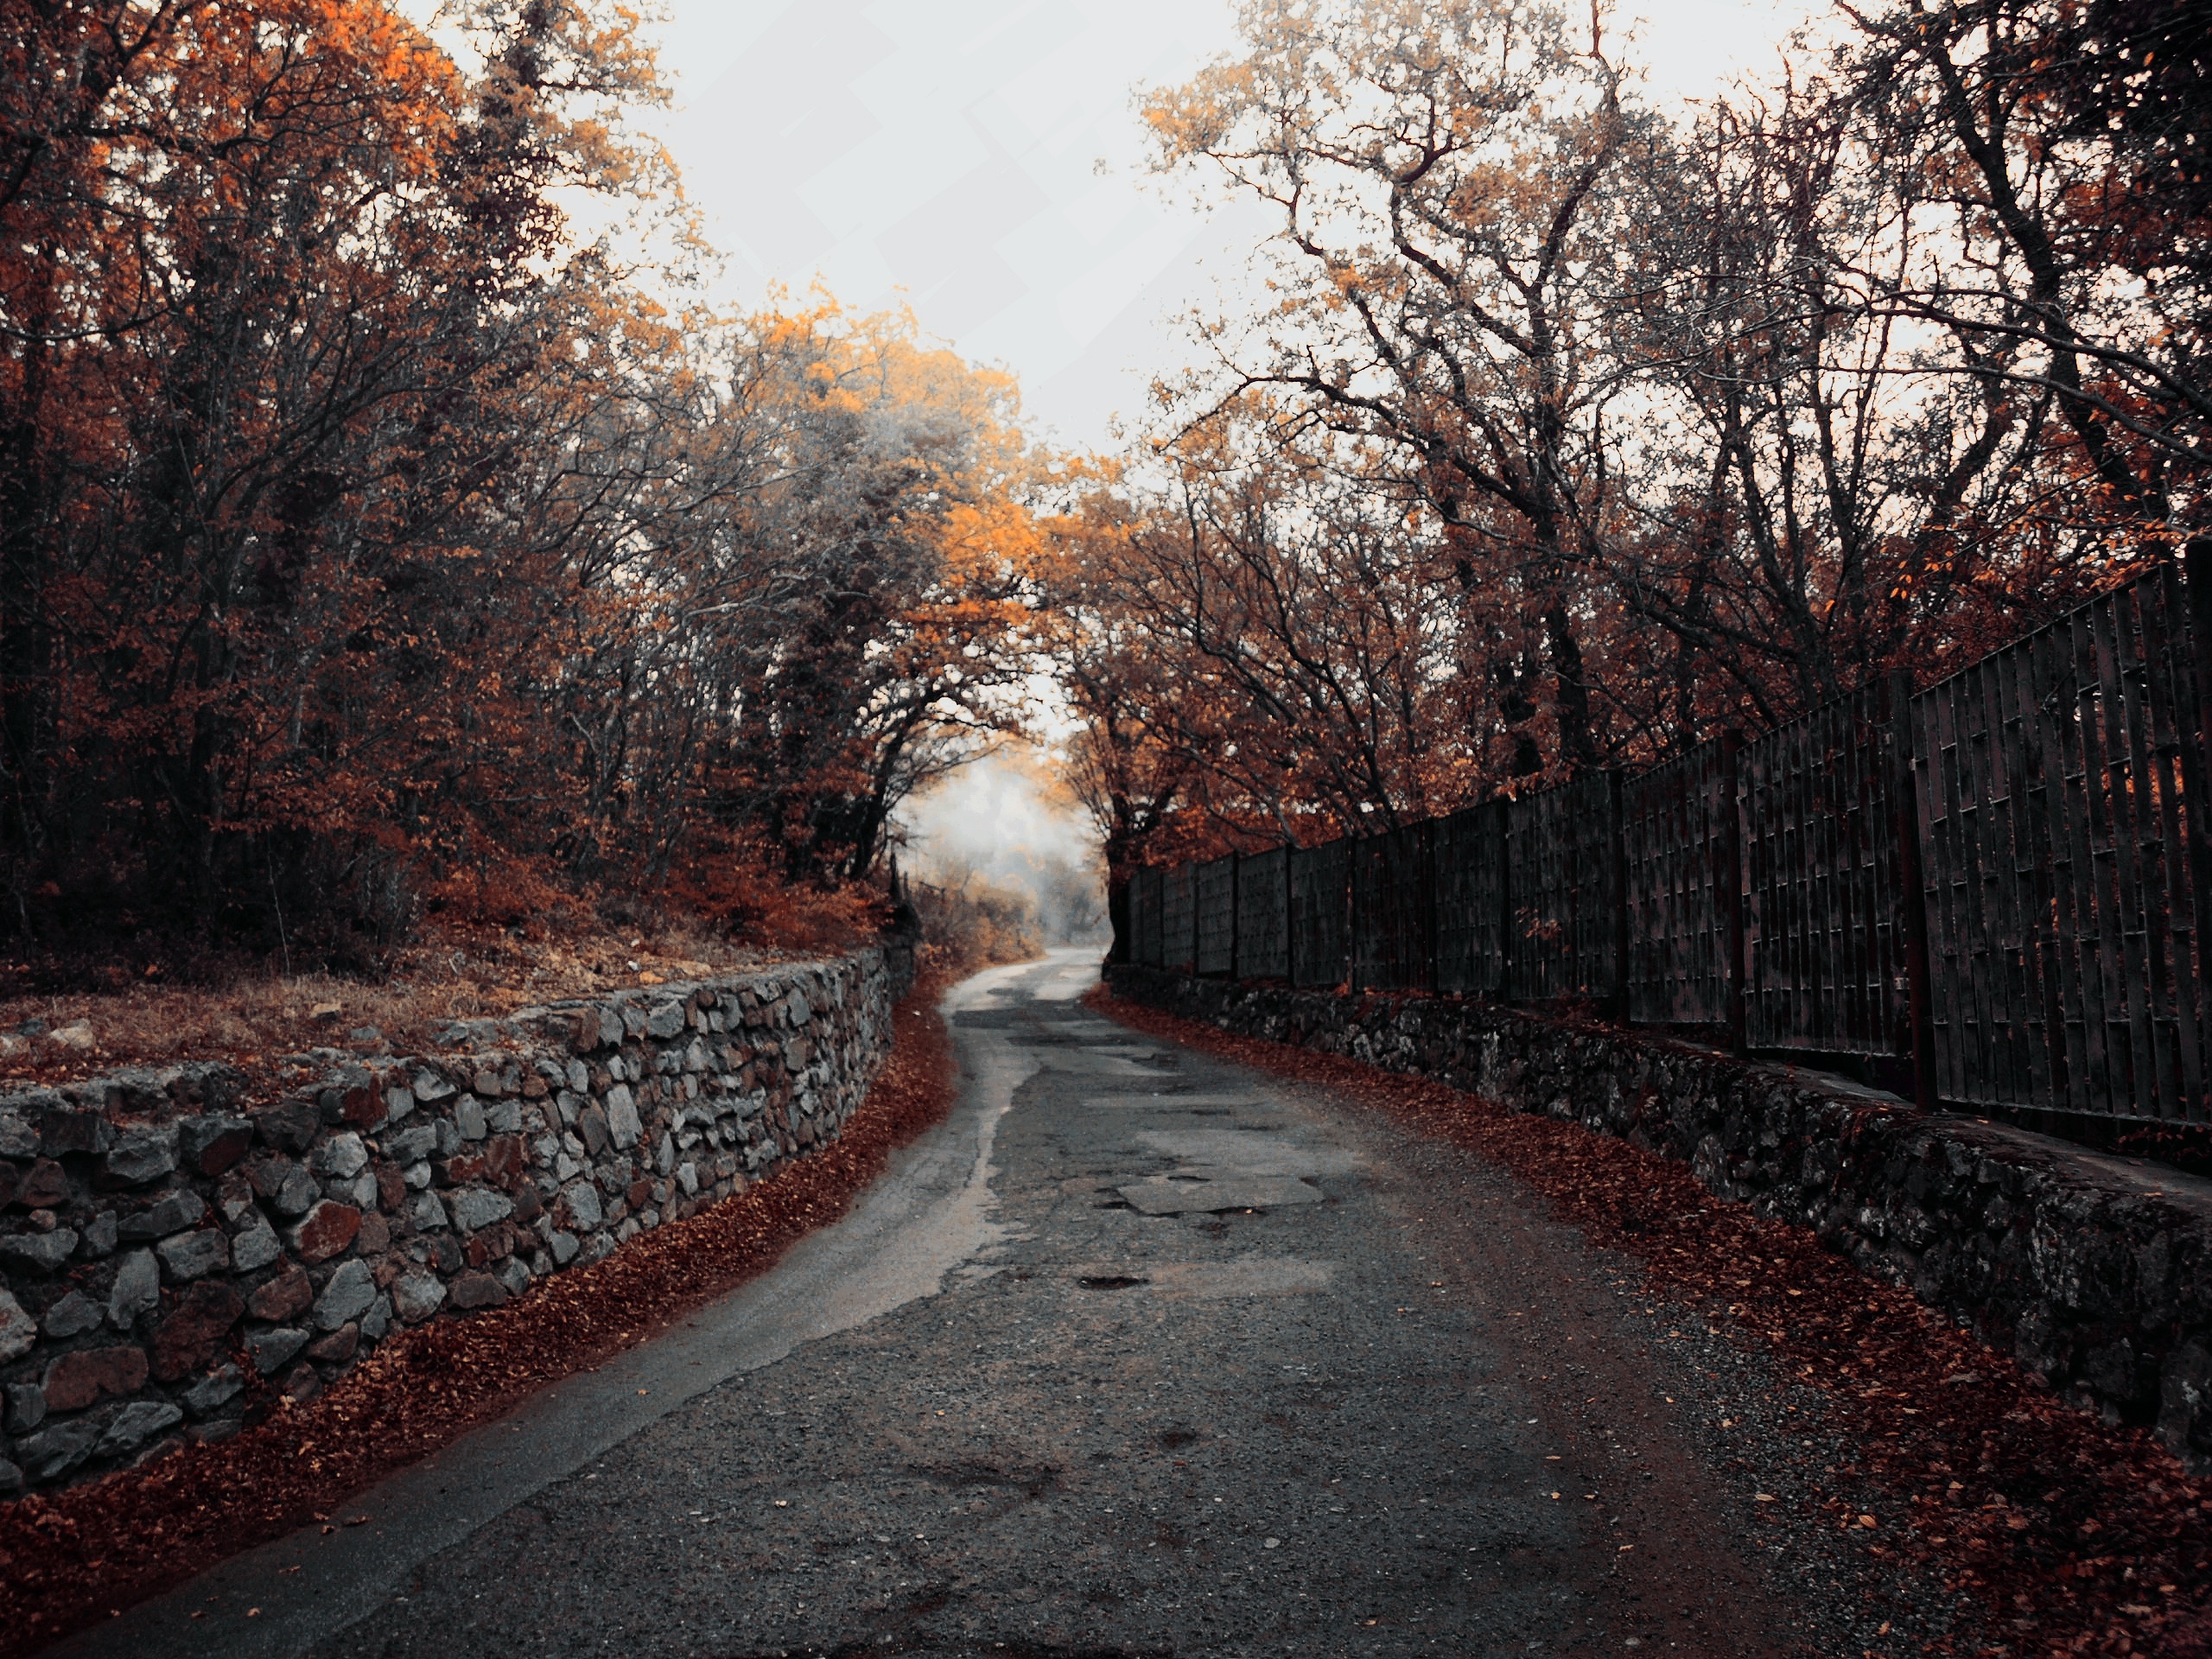
tree, snow, winter, track, road, sunlight, morning, leaf, frost, evening, autumn, weather, season